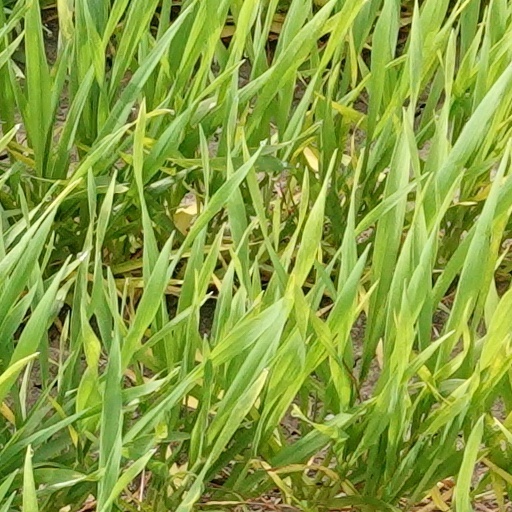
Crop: wheat